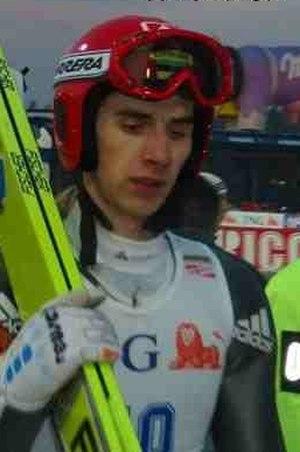
Jaan Juris est un sauteur à ski estonien.